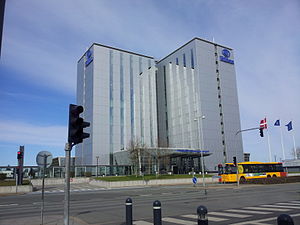
Hilton Copenhagen Airport Hotel
Hilton Copenhagen Airport Hotel er et dansk hotel beliggende ved Københavns Lufthavn i Kastrup. Det var det eneste hotel i Hilton-kæden i Danmark siden april 2017 har det været en del af Clarion-kæden